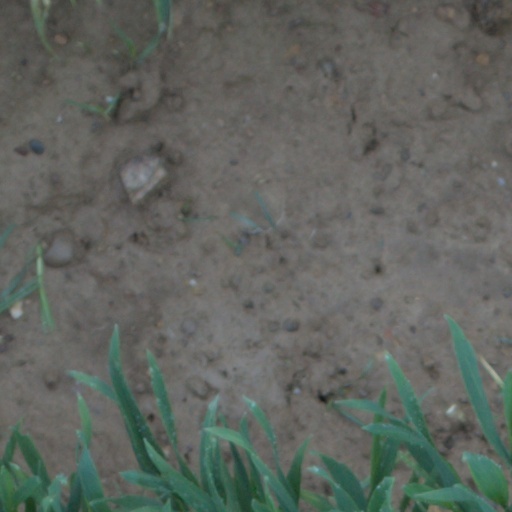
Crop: wheat